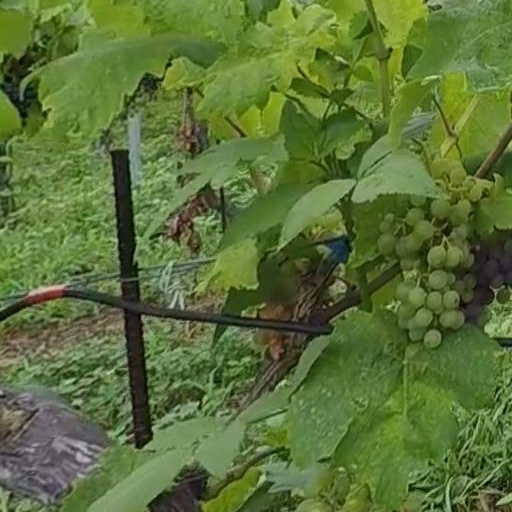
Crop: grape